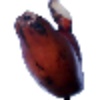
Label: red_banana